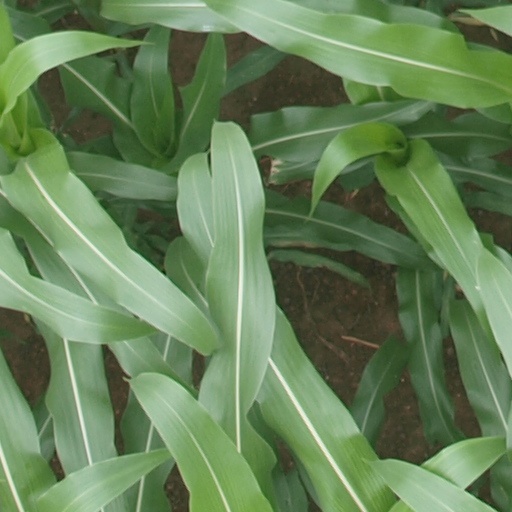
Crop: maize; corn